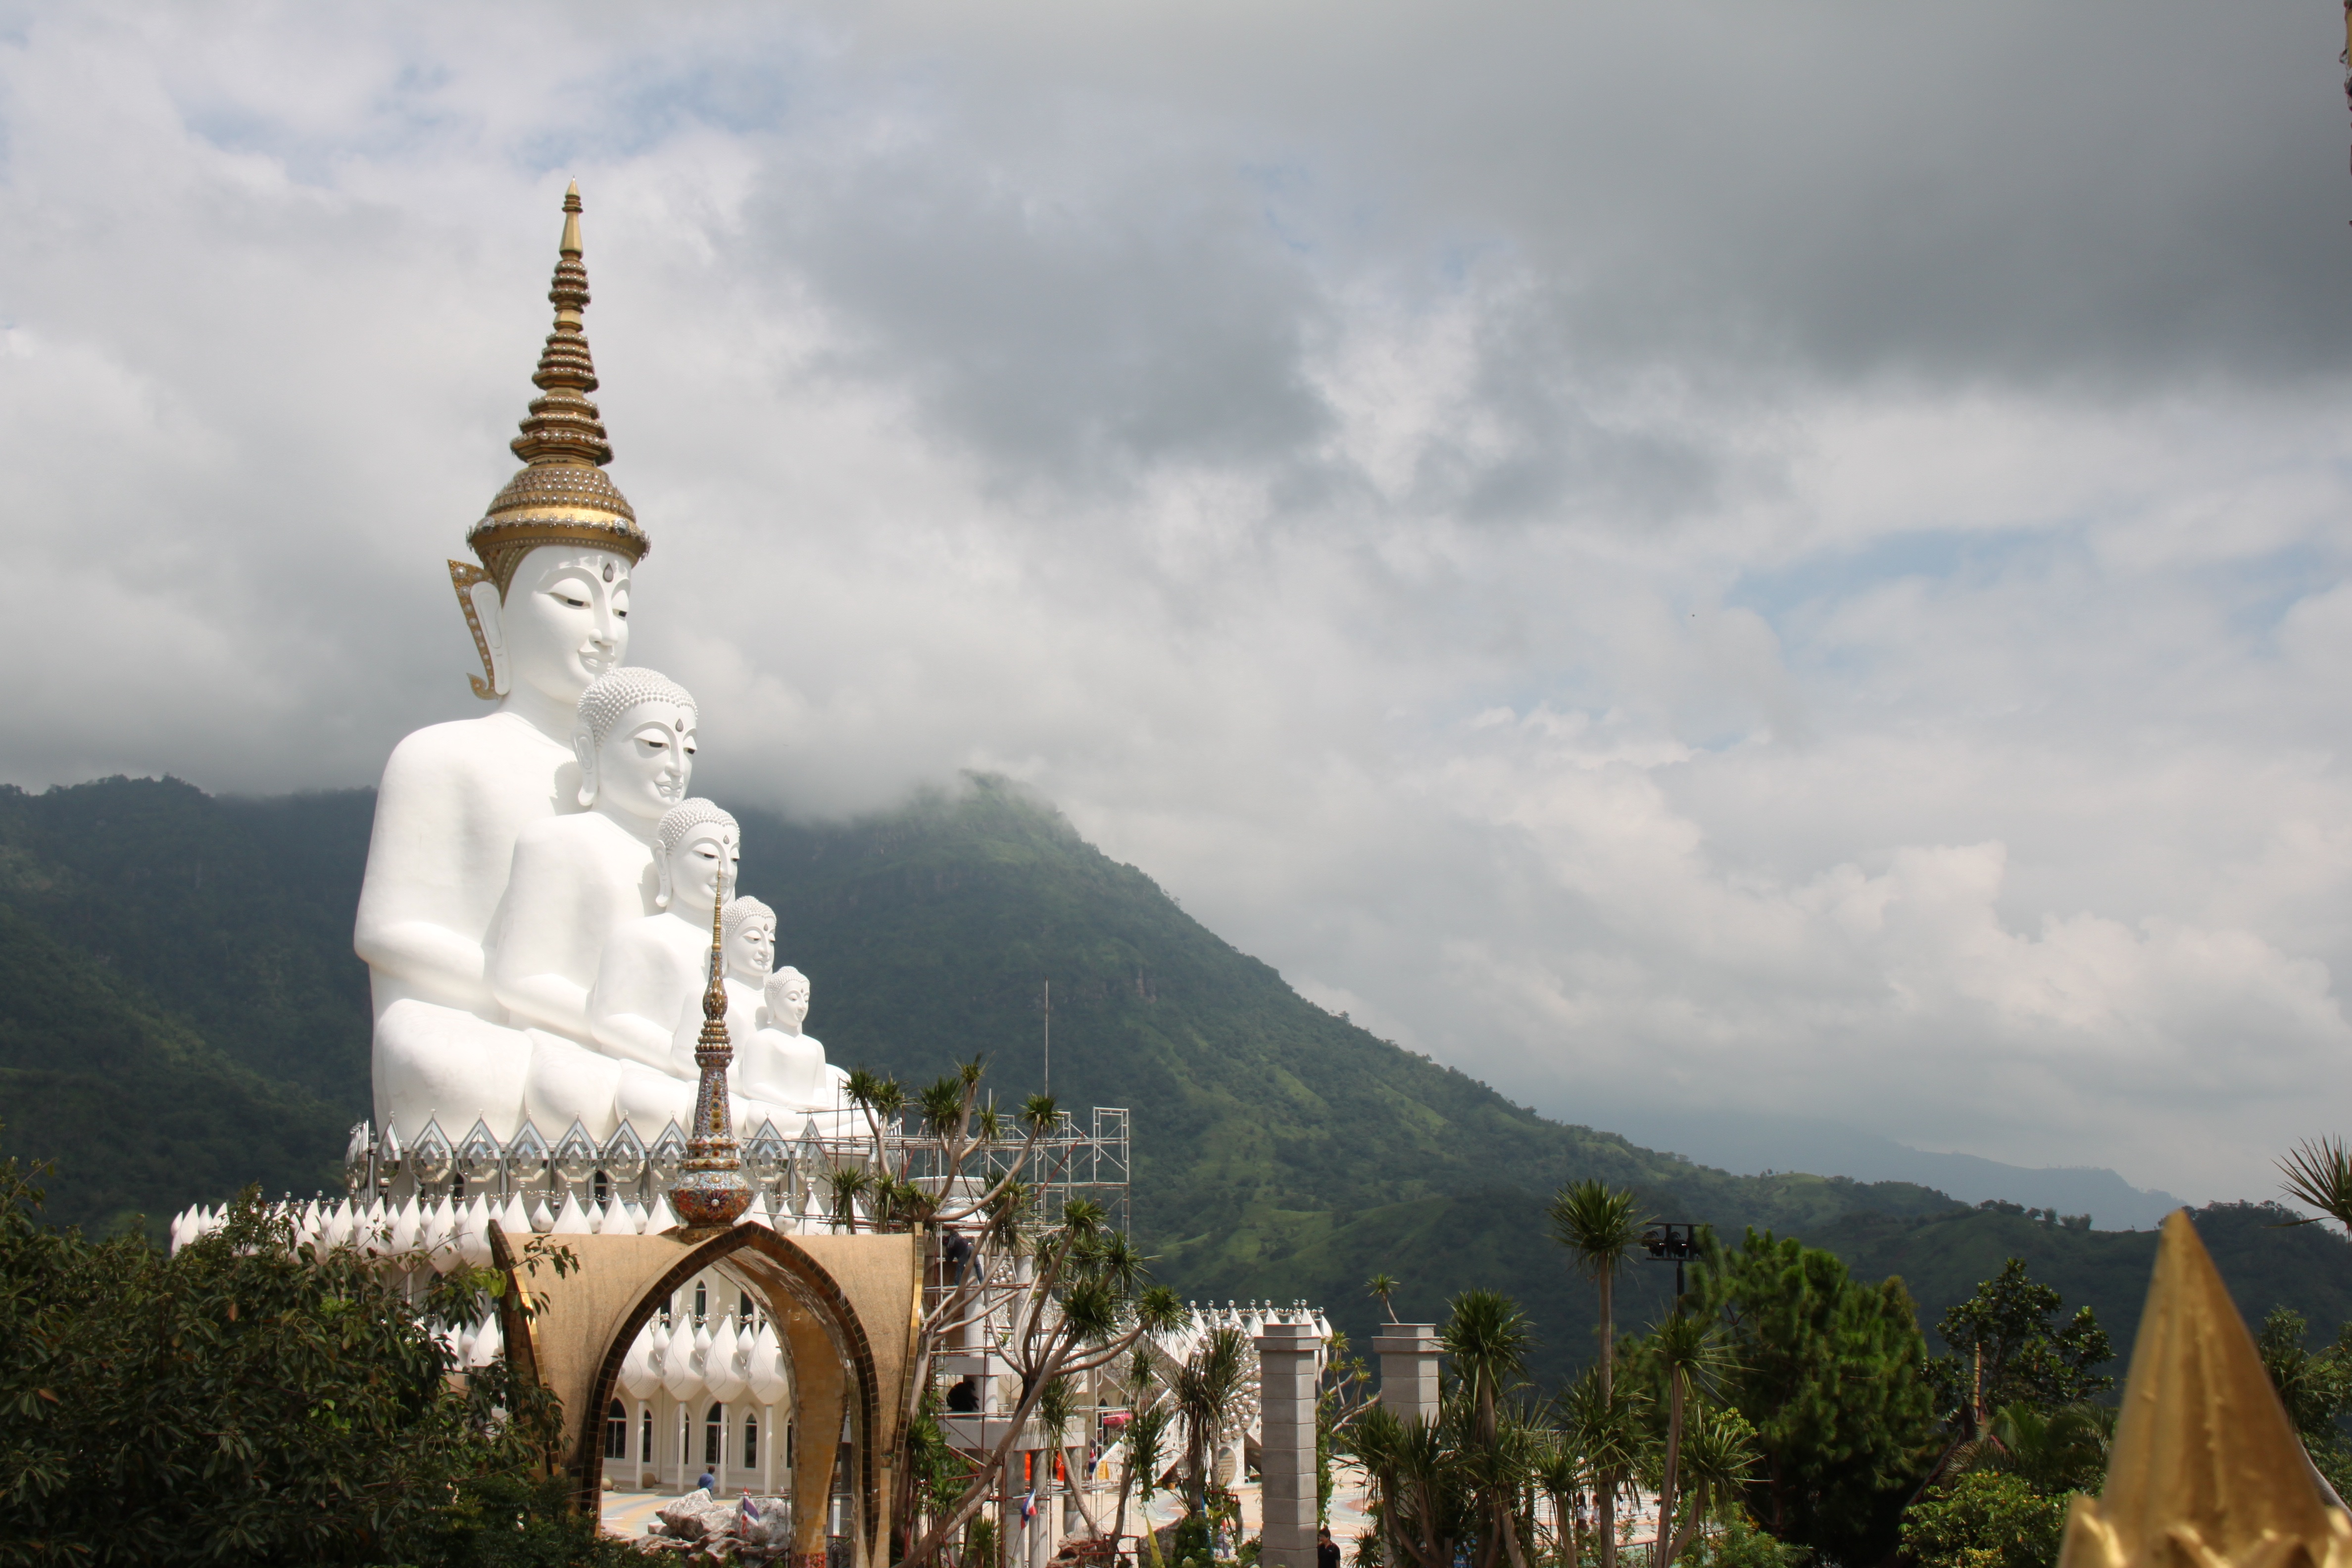
landscape, nature, mountain, cold, architecture, sky, building, monument, vacation, travel, statue, tower, symbol, peaceful, holiday, buddhist, buddhism, religion, asia, landmark, tourism, place of worship, sculpture, religious, temple, monastery, buddha, culture, scene, famous, spirit, pagoda, wat